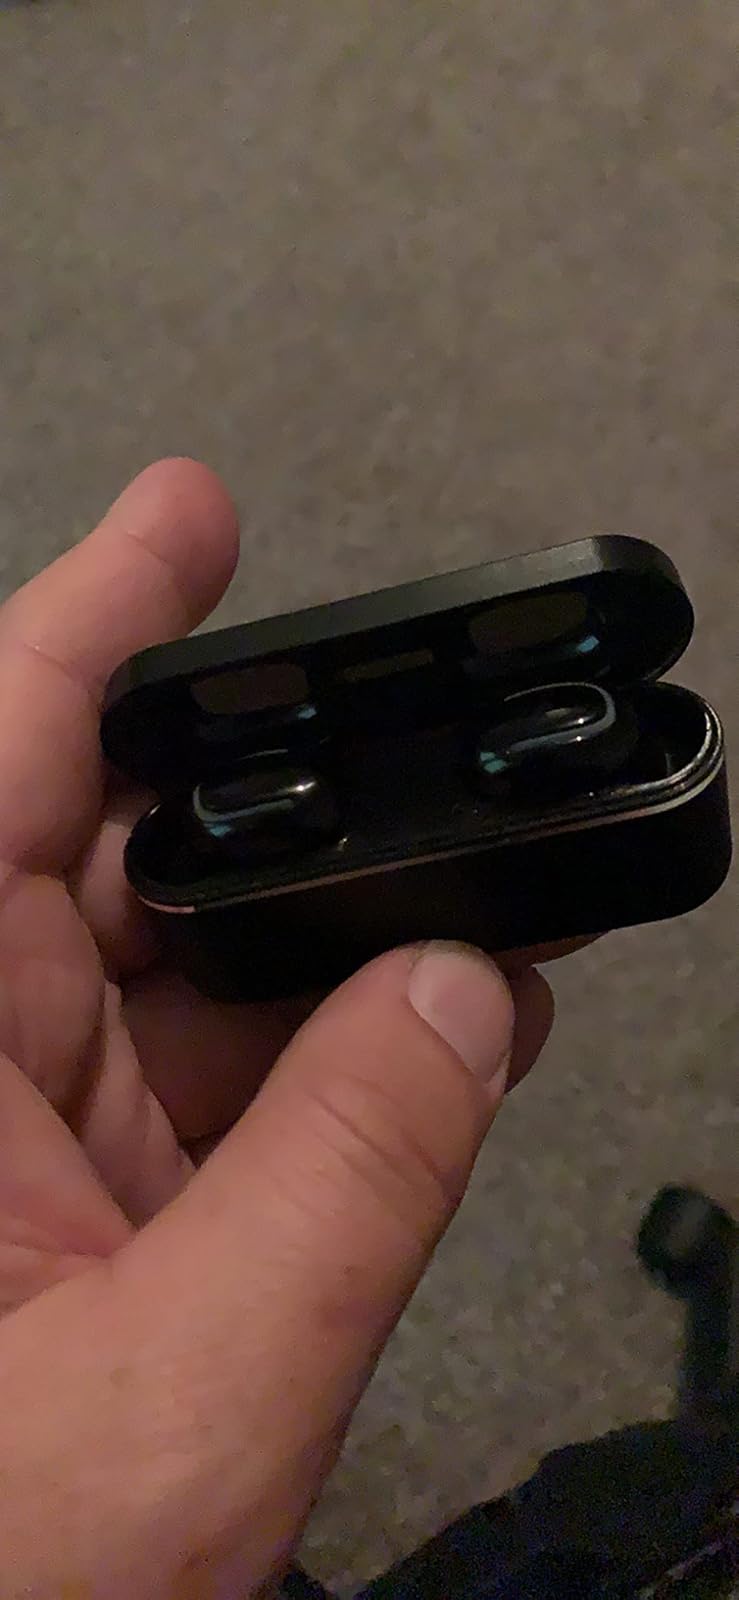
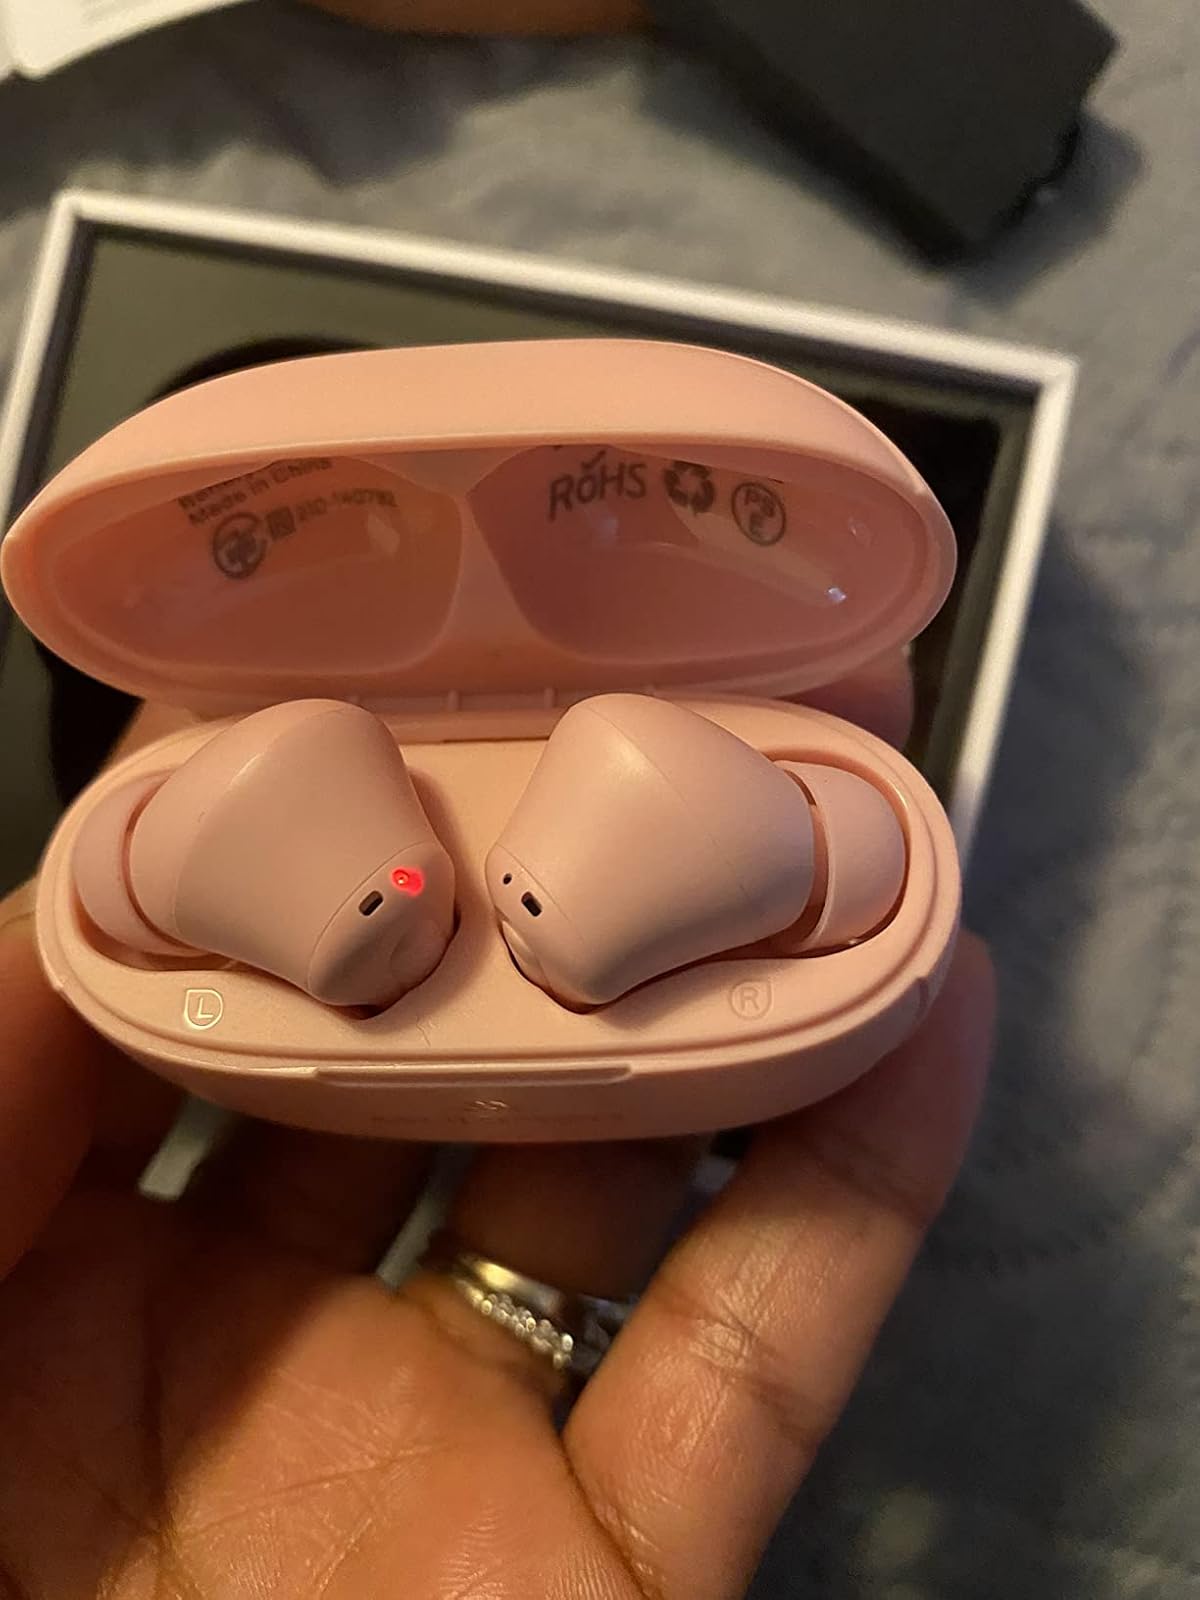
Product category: earbuds
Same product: no